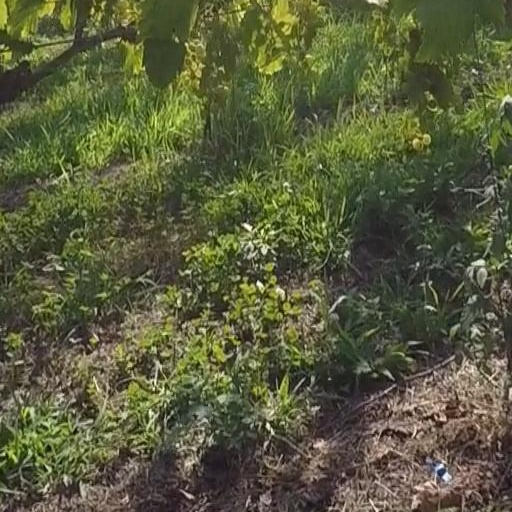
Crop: grape